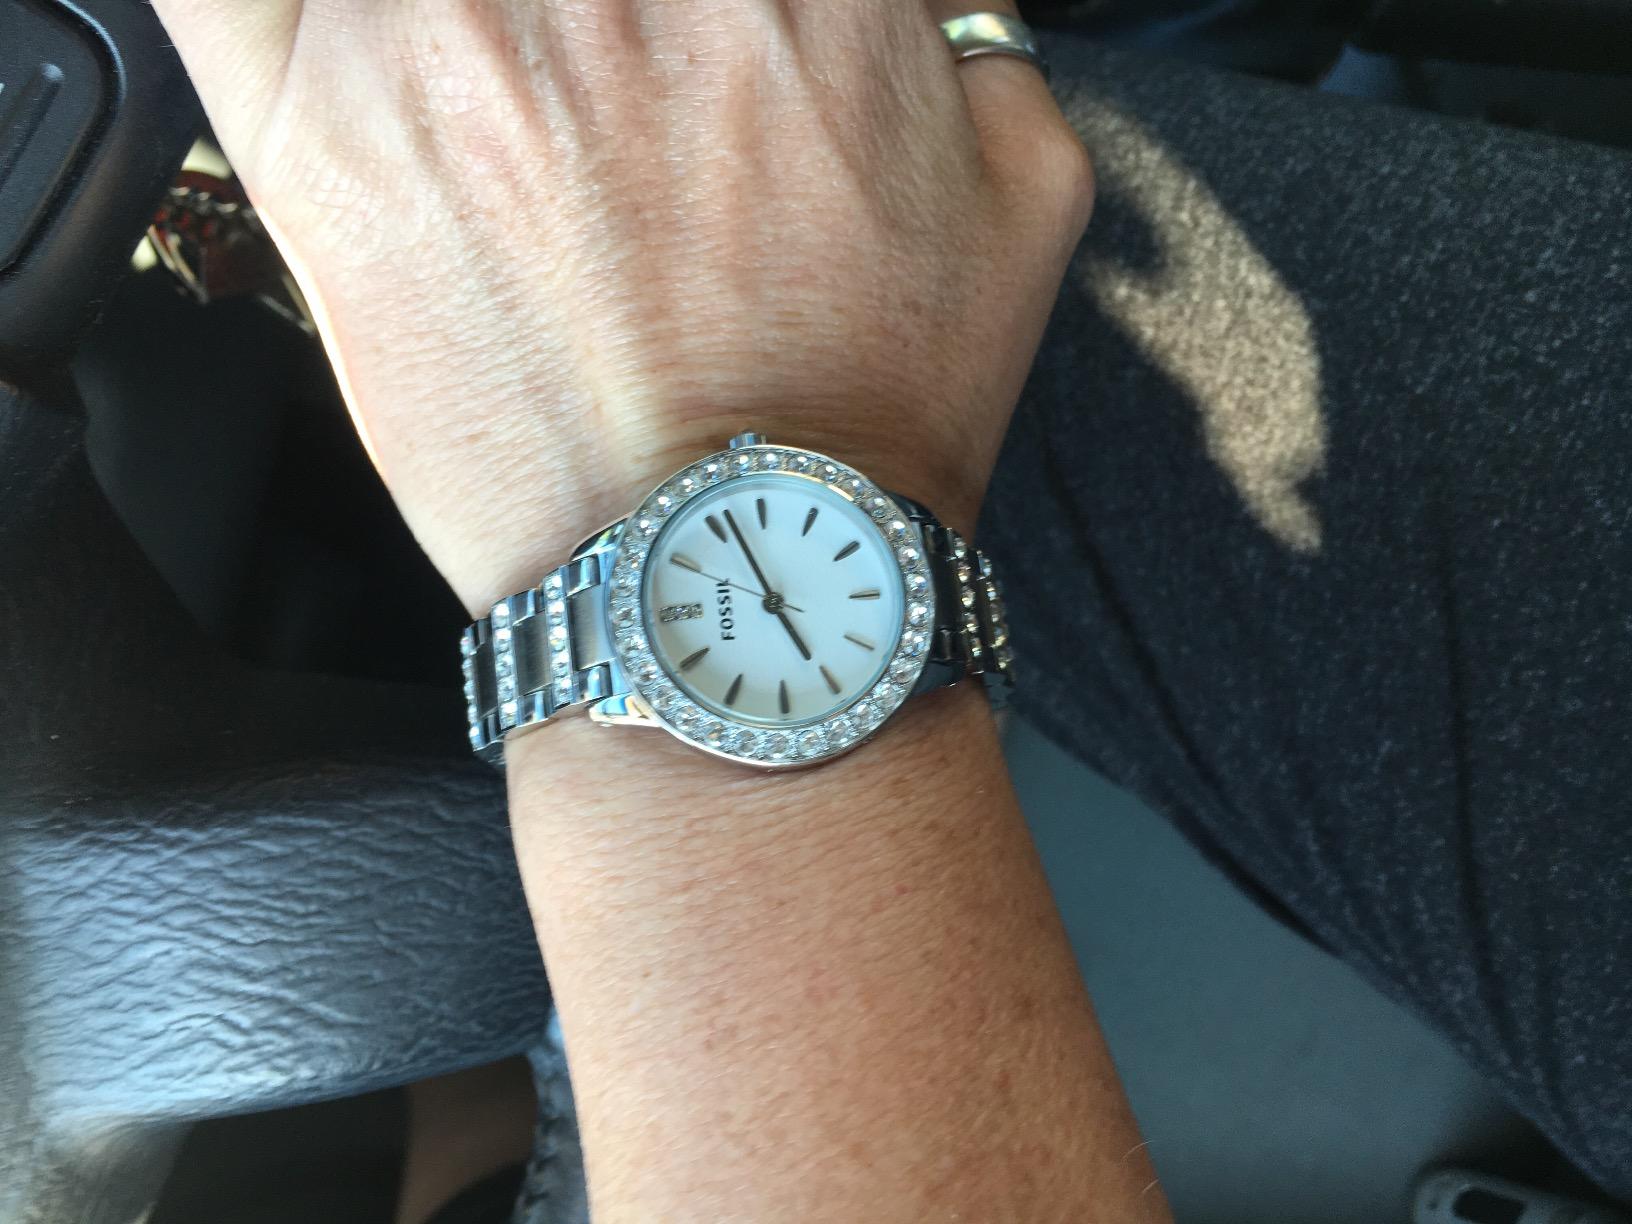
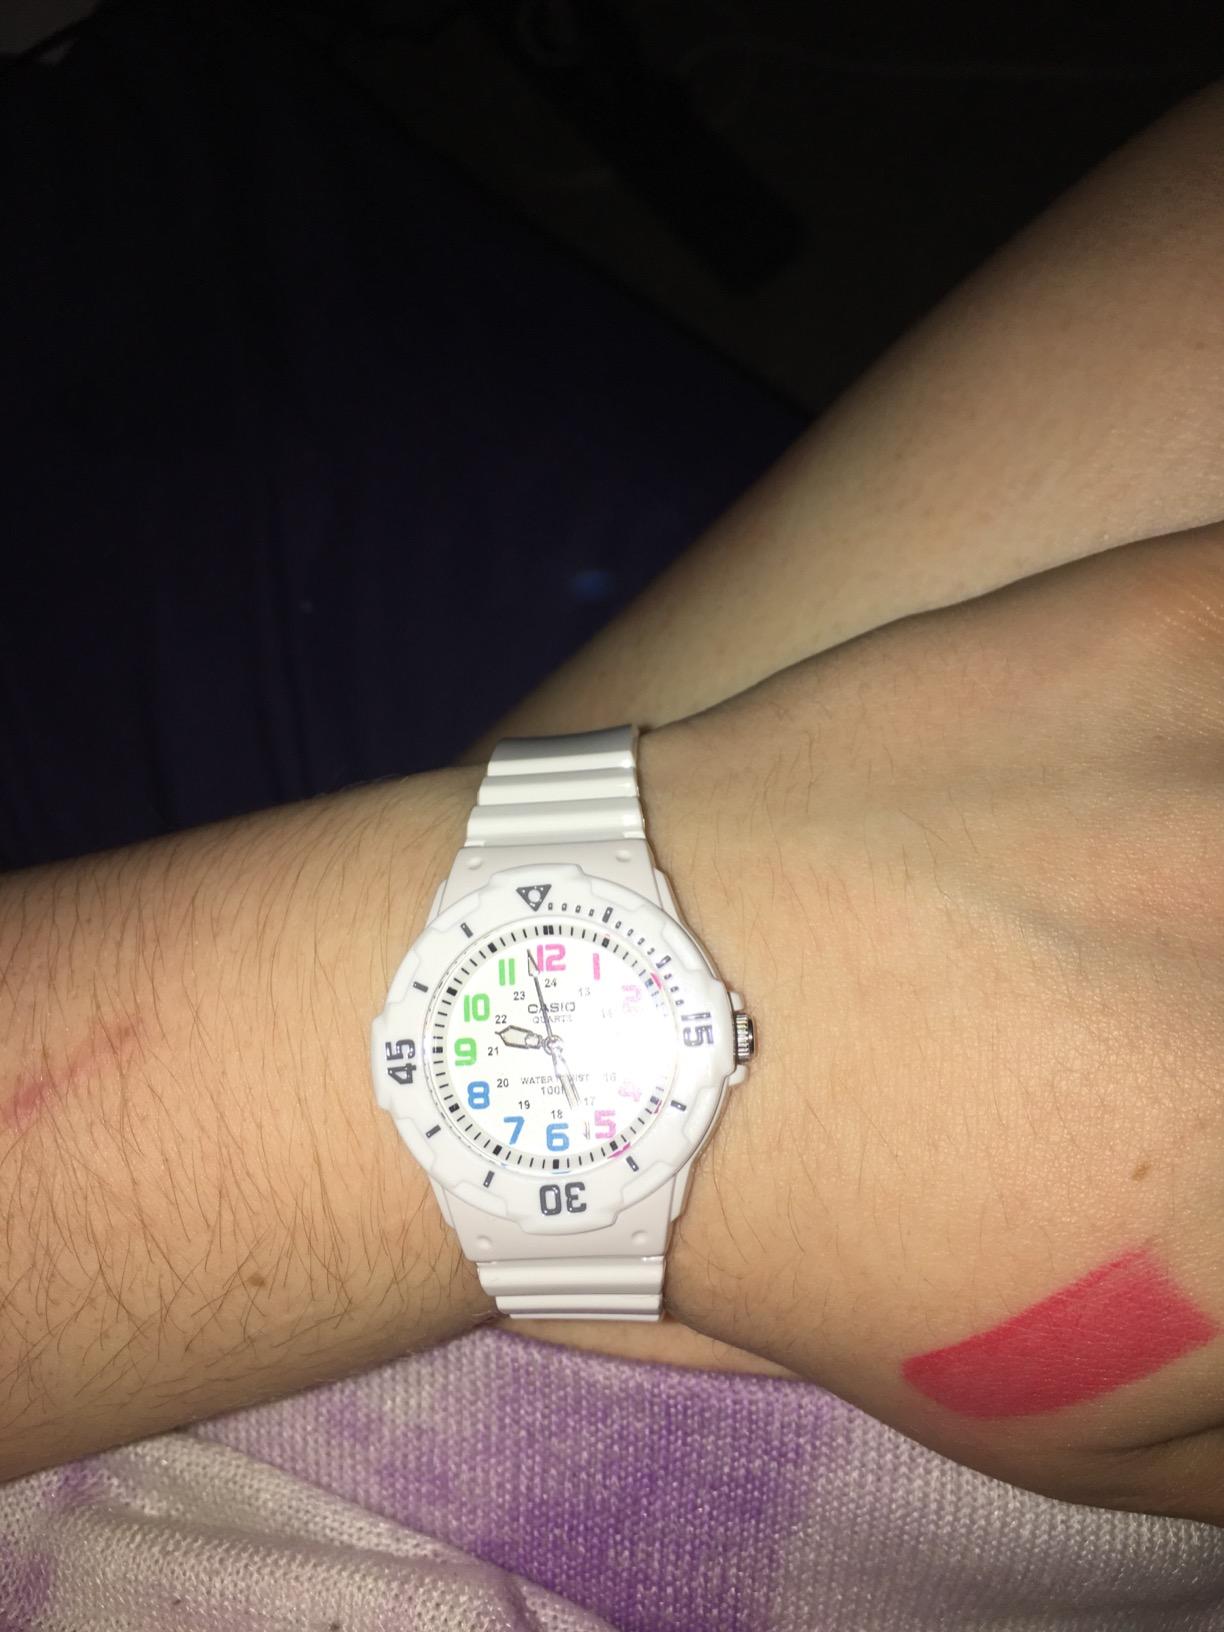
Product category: accessories_watch
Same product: no